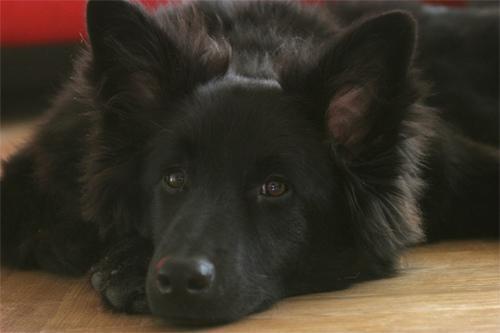
groenendael